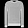
Label: Pullover